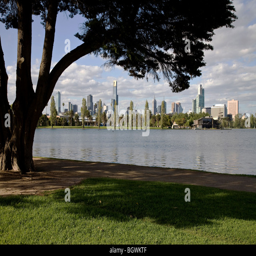
skyline , photographed from tourist attraction showing skyscraper and a city